John Grimes Walker

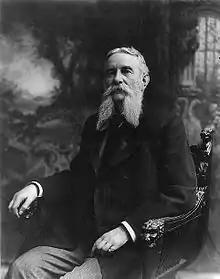

John Grimes Walker (March 20, 1835 – September 16, 1907) was an admiral in the United States Navy who served during the Civil War. After the war, he served as Chief of the Bureau of Navigation, head of the Lighthouse Board, and commander-in-chief of the Squadron of Evolution and of the North Atlantic Squadron. In retirement, he led commissions to investigate the construction of a Central American canal connecting the Atlantic and Pacific Oceans.